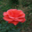
Label: rose